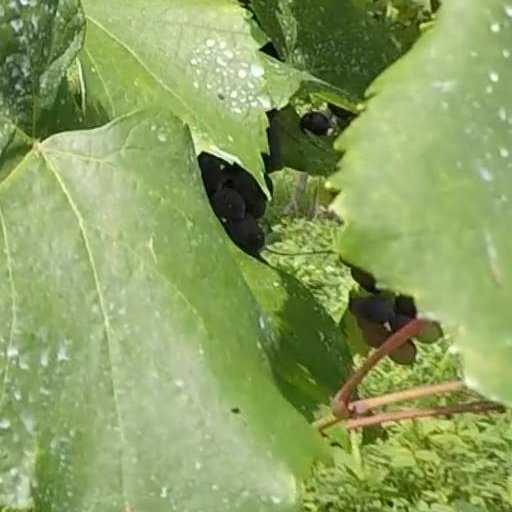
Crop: grape